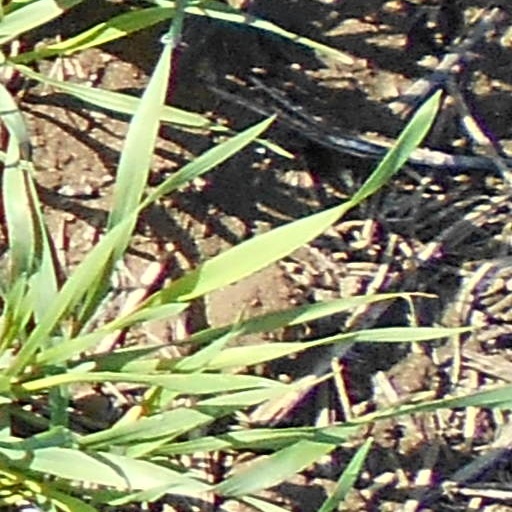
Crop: wheat